Katyn massacre

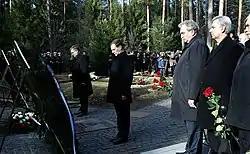
Russian President Dmitry Medvedev and Polish President Bronislaw Komorowski laying wreaths at the Katyn massacre memorial complex, 11 April 2011

The growing Polish-Soviet tension was beginning to strain Western-Soviet relations at a time when the Poles' importance to the Allies, significant in the first years of the war, was beginning to fade. In retrospective review of records, both British Prime Minister Winston Churchill and U.S. President Franklin D. Roosevelt were increasingly torn between their commitments to their Polish ally and the demands by Stalin and his diplomats.